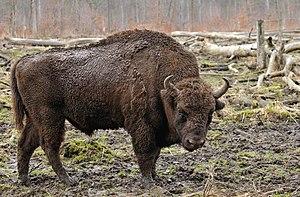
Un Bison d'Europe. Photo prise dans la réserve de Springe, en Basse-Saxe (Allemagne).
Cette liste commentée recense la mammalofaune en Hongrie. Elle répertorie les espèces de mammifères hongroises actuels et celles qui ont été récemment classifiées comme éteintes. Cette liste comporte 102 espèces réparties en neuf ordres et 25 familles, dont une est « en danger critique d'extinction », une autre est « en danger », cinq sont « vulnérables », dix sont « quasi menacées » et deux ont des « données insuffisantes » pour être classées.
Cette liste commentée recense la mammalofaune au Liechtenstein. Elle répertorie les espèces de mammifères liechtensteinois actuels et celles qui ont été récemment classifiées comme éteintes. Cette liste comporte 74 espèces réparties en huit ordres et vingt familles, dont une est « vulnérable », six sont « quasi menacées » et une a des « données insuffisantes » pour être classée.
Cette liste commentée recense la mammalofaune en Estonie. Elle répertorie les espèces de mammifères estoniens actuels et celles qui ont été récemment classifiées comme éteintes. Cette liste comporte 84 espèces réparties en dix ordres et 25 familles, dont une est « en danger critique d'extinction », un autre est « en danger », deux sont « vulnérables » et cinq sont « quasi menacées ».
Le bison d'Europe est un mammifère ruminant de la famille des Bovidés. C'est une des deux espèces du genre Bison, l'autre étant le Bison américain. Les deux espèces de bison sont considérées par certains auteurs comme appartenant en fait au genre Bos, à cause de croisements possibles entre espèces du genre Bison et du genre Bos.